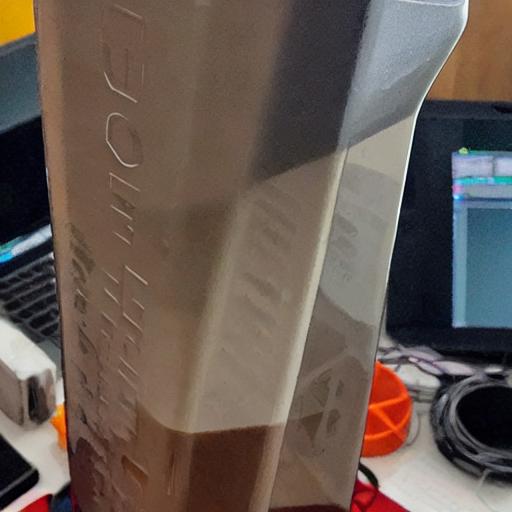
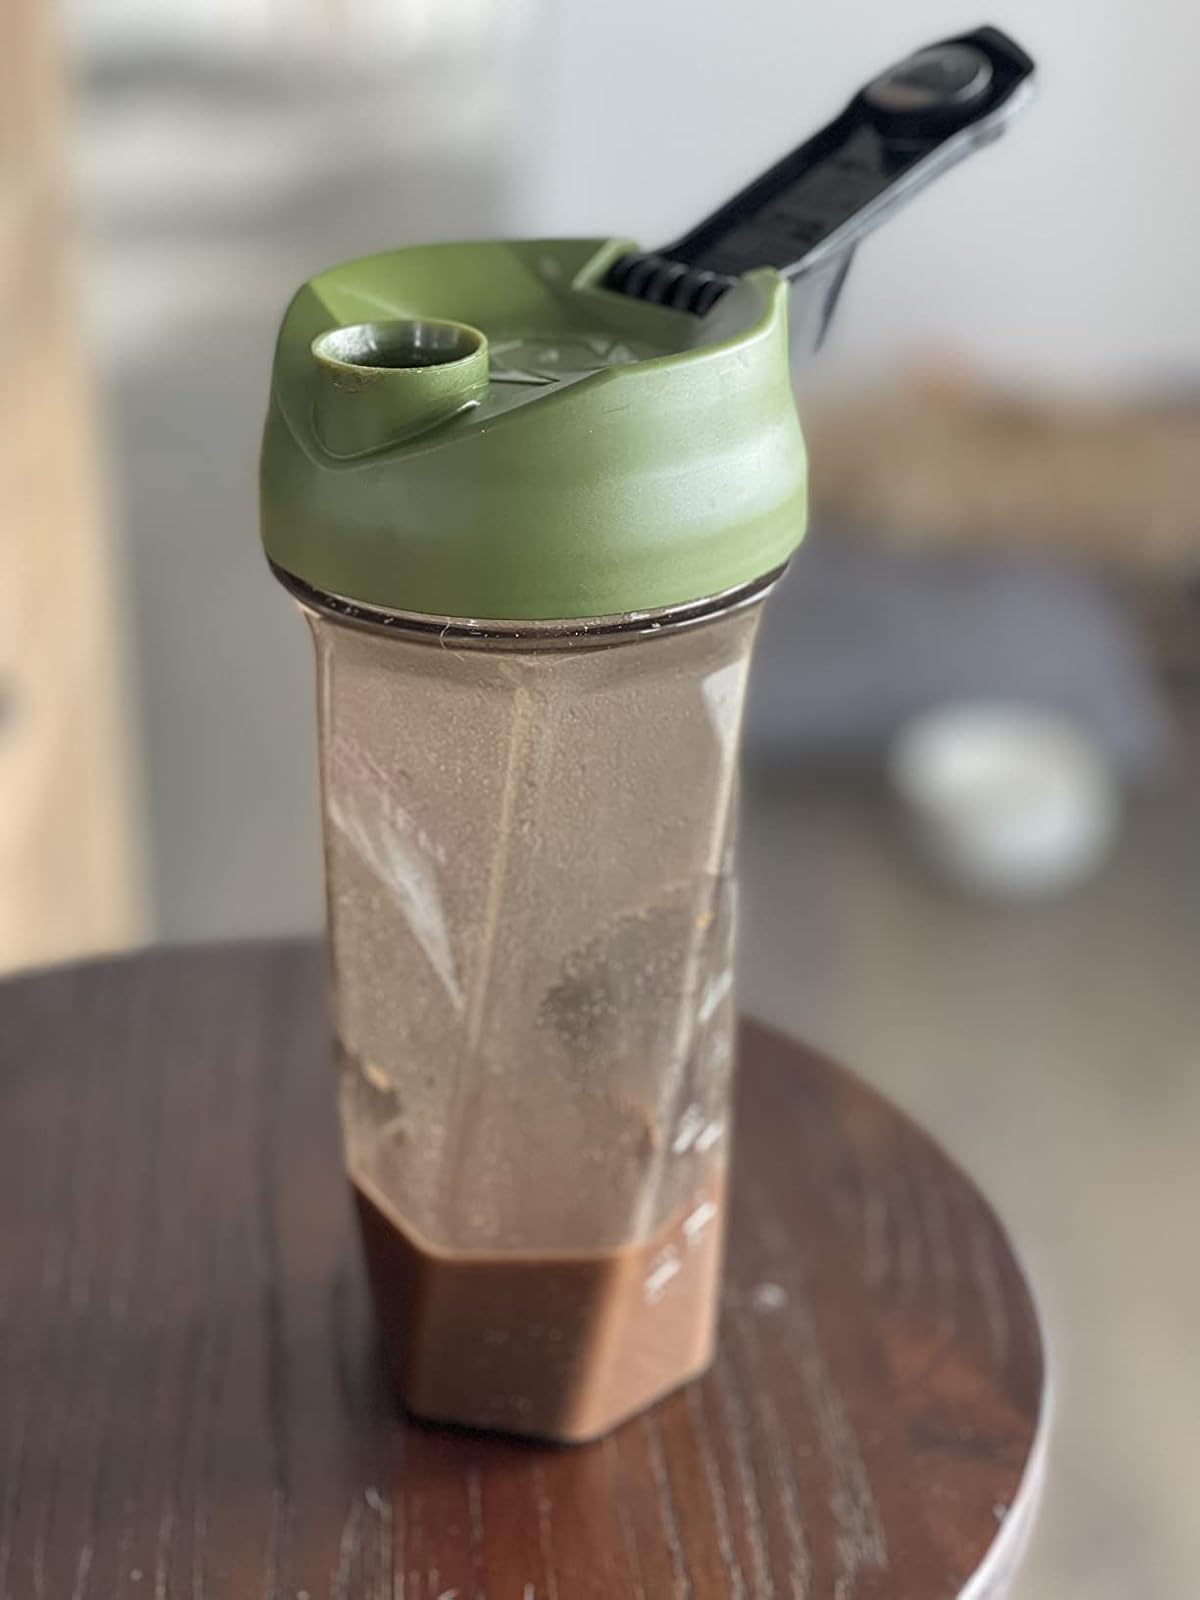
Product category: items_blender
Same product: no